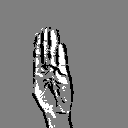
ASL letter: b